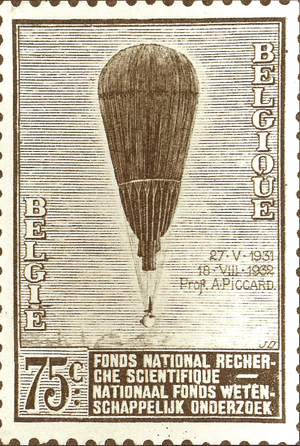
Timbre commémoratif
Le Fonds de la recherche scientifique, anciennement Fonds national de la recherche scientifique, est une agence de financement de la Fédération Wallonie Bruxelles de Belgique, qui a pour mission de développer la recherche scientifique fondamentale dans le cadre d’initiatives présentées par les chercheurs. Il favorise la production et le développement des connaissances en soutenant, d’une part, les chercheurs à titre individuel et en finançant, d’autre part, des programmes de recherche poursuivis au sein des laboratoires et services situés principalement dans les universités de la Fédération Wallonie-Bruxelles.